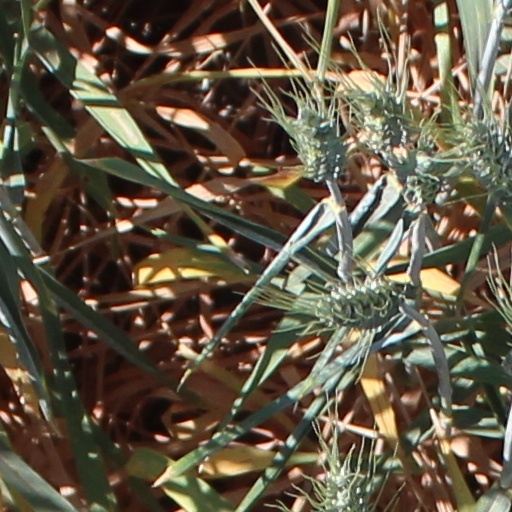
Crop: wheat